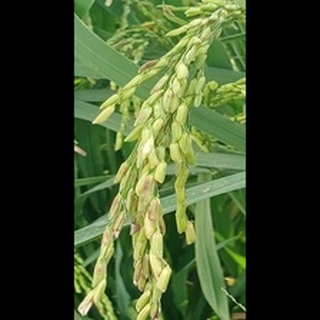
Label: healthy_rice